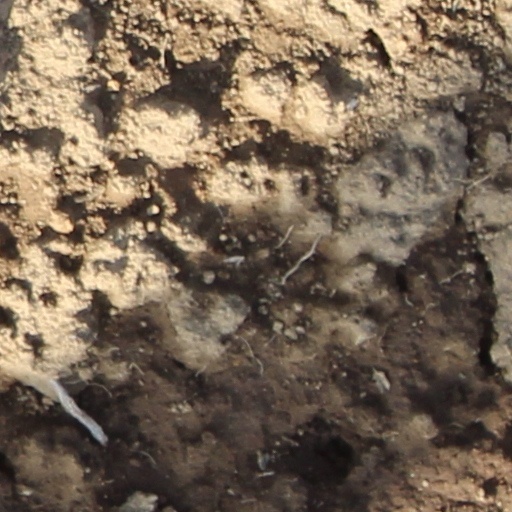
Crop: wheat